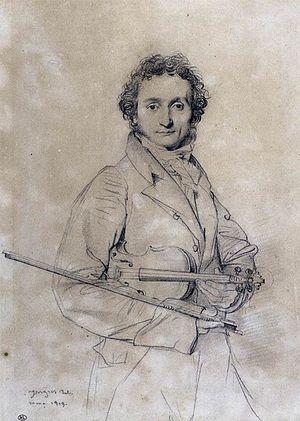
La musique italienne regroupe l'ensemble des genres musicaux et des répertoires composés sur le territoire italien depuis les premiers temps de la musique jusqu'au XXIᵉ siècle. Cela concerne la musique traditionnelle des différentes régions d'Italie, la musique classique allant du moyen-âge à la musique contemporaine, notamment l'opéra italien, et les différents genres de la musique populaire, de la variété à la techno et au hip-hop en passant par le rock.
25 février : La Fedeltà premiata, singspiel de Joseph Haydn, créé à Eszterháza.
L'expression musique romantique désigne un type de musique qui domine en Europe tout au long du XIXᵉ siècle. Ce courant musical aux formes variées qui met au premier plan l'expression de l'émotion s'inscrit dans le mouvement esthétique européen du romantisme qui touche les arts et la littérature sous l'influence de l'Angleterre et de l'Allemagne où s'approfondit une nouvelle sensibilité à partir de la fin du XVIIIᵉ siècle. De nombreux compositeurs célèbres s'illustreront dans cette longue période aussi bien dans la musique instrumentale et orchestrale que dans l'art lyrique et vocal.